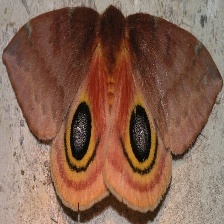
Species: IO MOTH